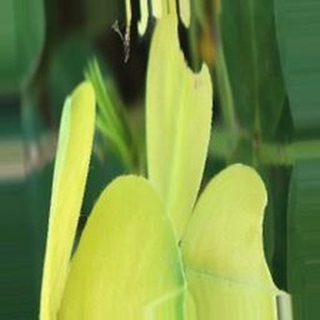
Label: groundnut_nutrition_deficiency